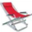
Label: chair